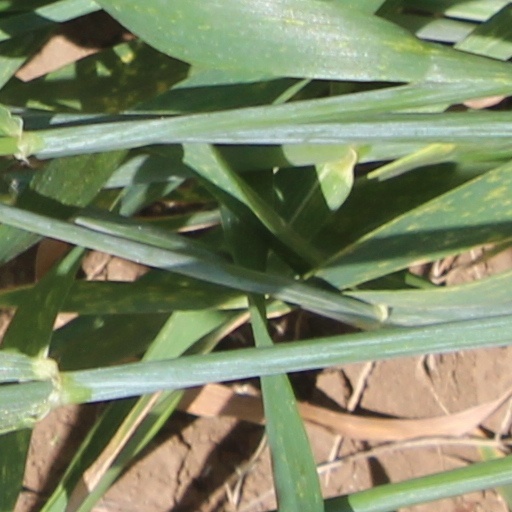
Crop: wheat